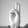
ASL letter: U